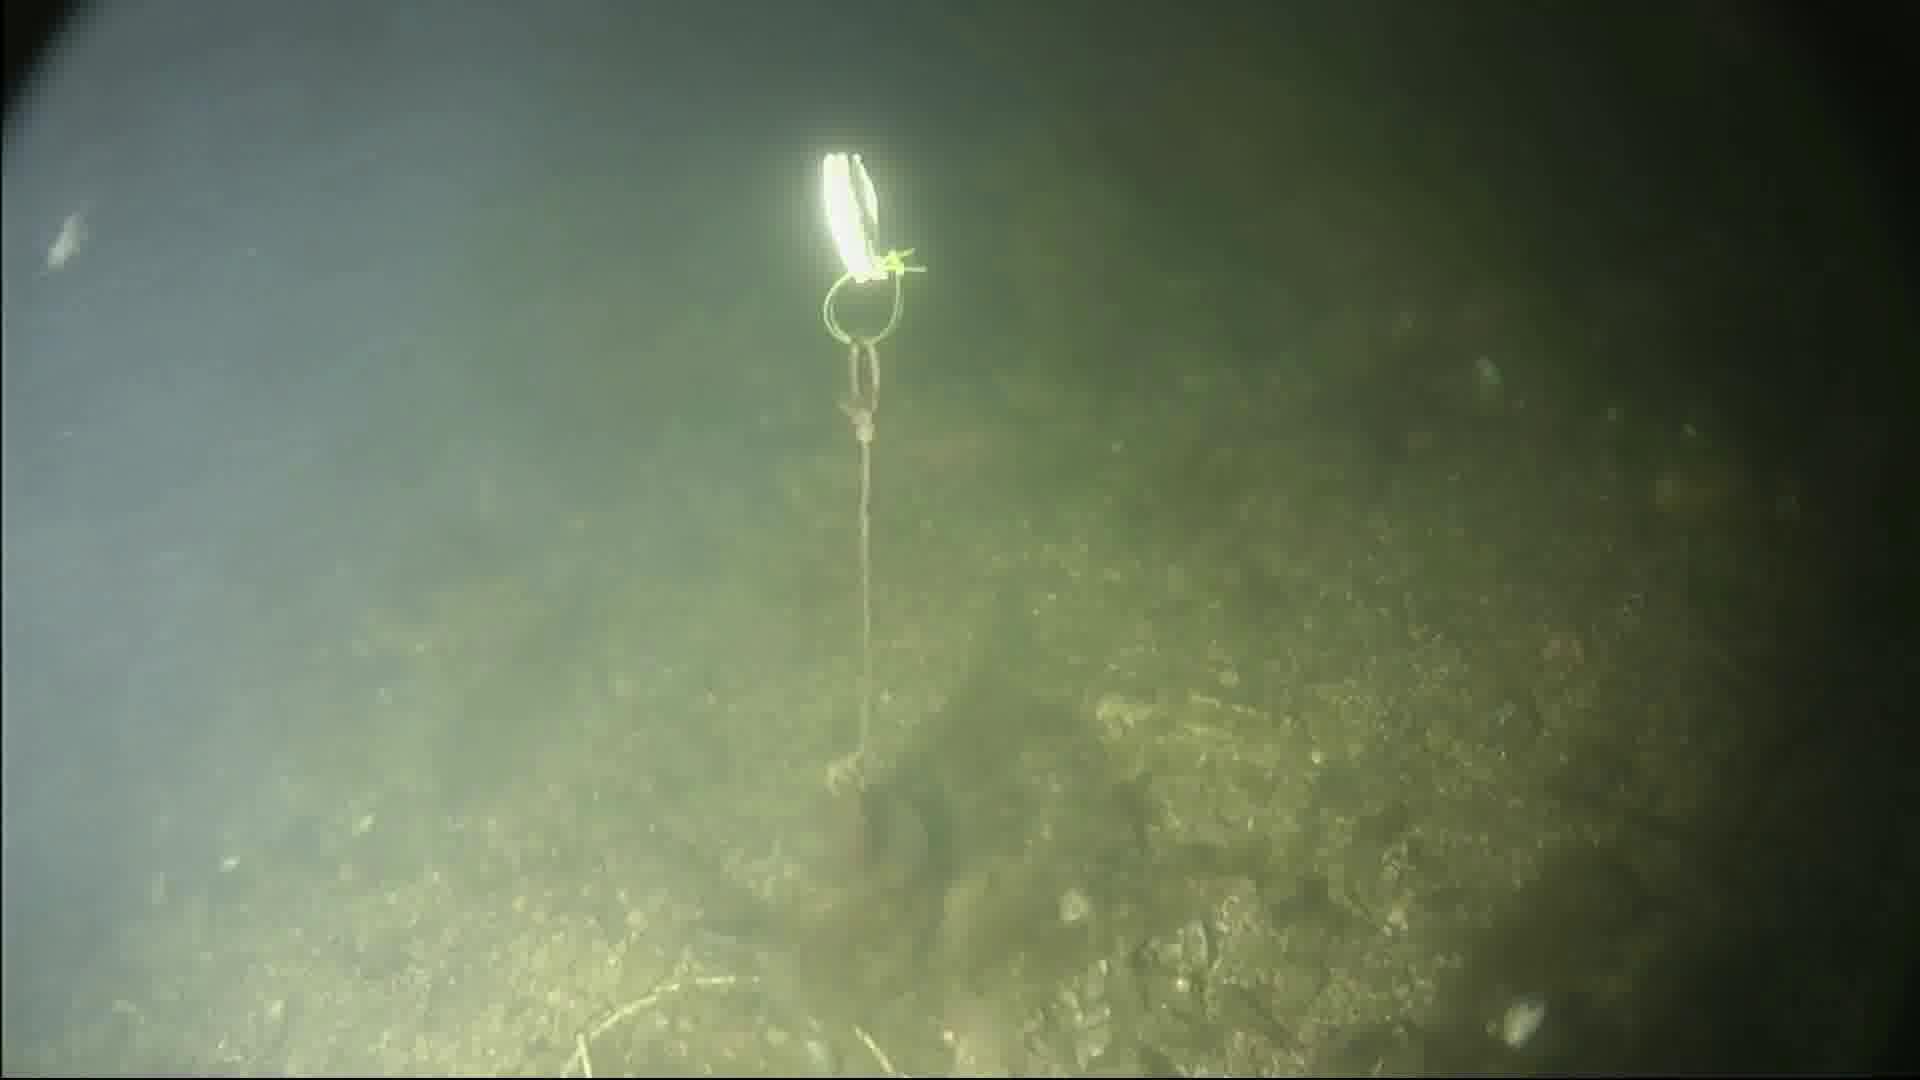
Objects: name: small_fish